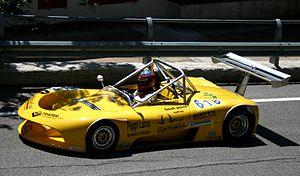
La Course de côte Rieti - Terminillo, ou Coppa Bruno Carotti, est une compétition automobile italienne pour voitures de course disputée sur la route nationale 4 bis pour rejoindre le Mont Terminillo, organisée par l'Automobile Club de Rieti depuis 1966. Souvent disputée au début juillet, elle se déroule désormais au début septembre depuis 2013.